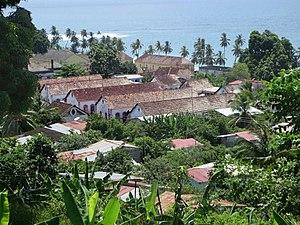
En première approche, les roças de Sao Tomé-et-Principe sont des structures d'exploitation du café et du cacao dans l'archipel de Sao Tomé et Principe à l'ère coloniale portugaise, entre le milieu du XIXᵉ siècle et 1975 – date de l'accession du pays à l'indépendance. Cependant, en fonction du contexte et du champ disciplinaire, le terme roça peut recouvrir des notions assez différentes quoique liées, telles que : entreprise agricole, propriété terrienne, économie de plantation fondée sur la servitude, patrimoine architectural à sauvegarder, voire infrastructure hôtelière.
Água Izé est une localité de Sao Tomé-et-Principe située sur la côte est de l'île de Sao Tomé, dans le district de Cantagalo. C'est une ancienne roça.